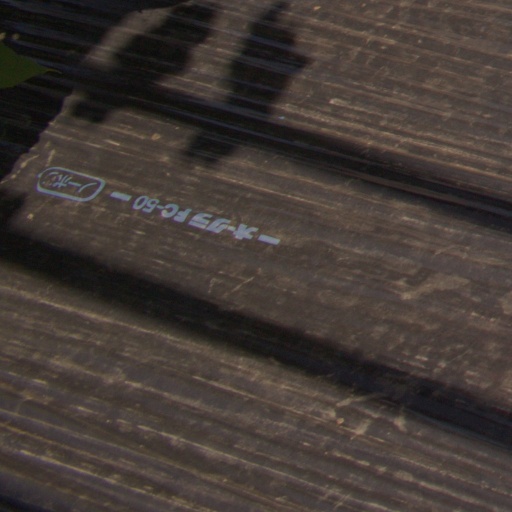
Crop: Jerusalem artichoke